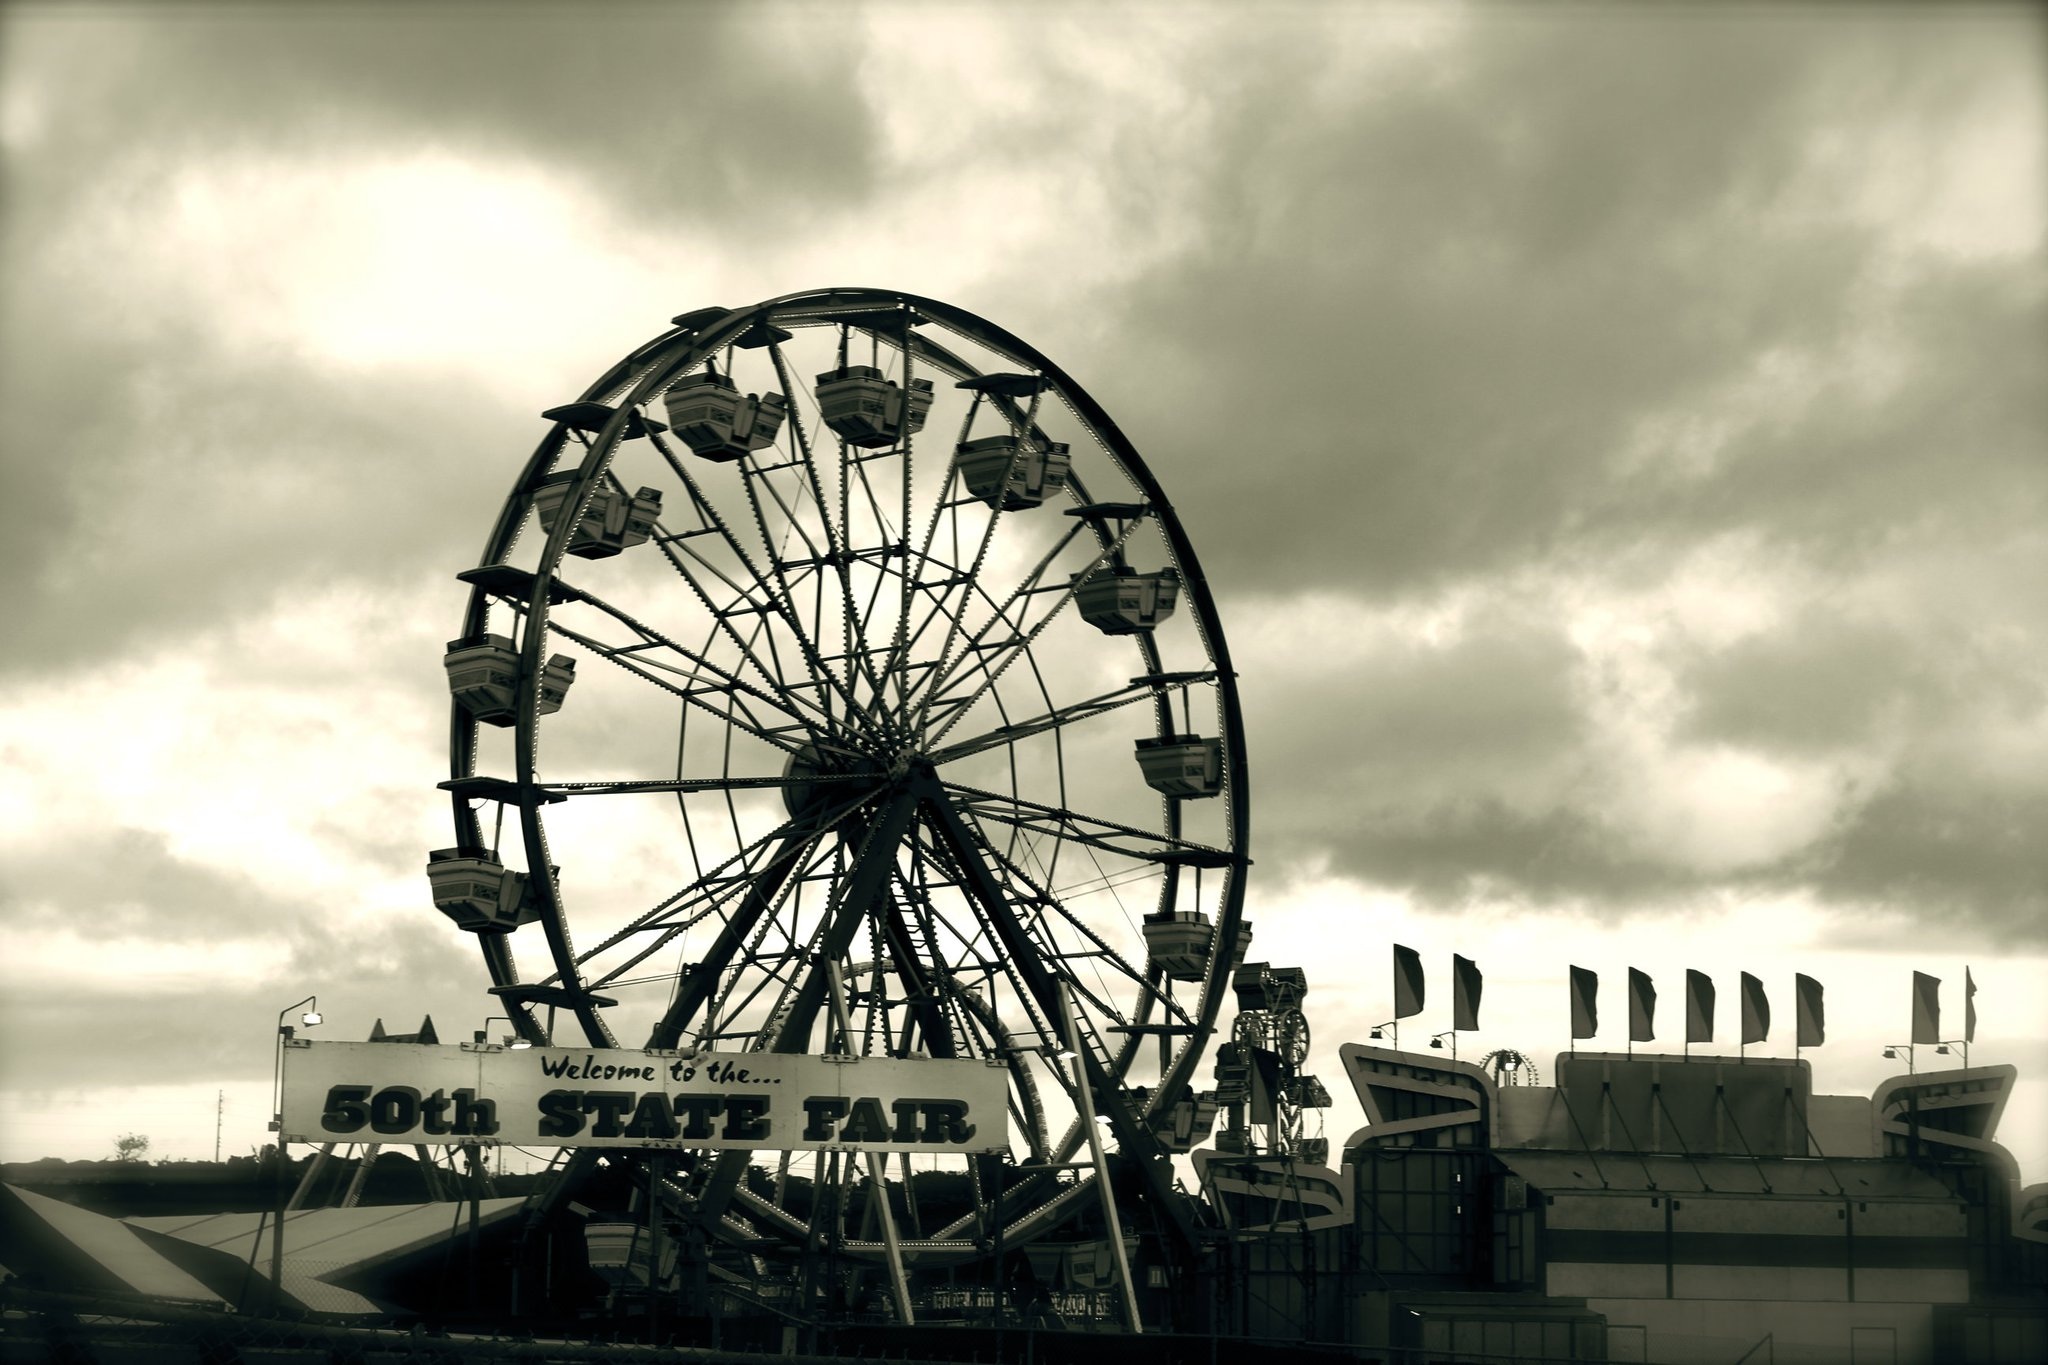
recreation, celebration, ferris wheel, amusement park, park, ride, attraction, hawaii, monochrome, celebrate, festival, clouds, day, tourist attraction, fair, exciting, state fair, amusement ride, outdoor recreation, geographical feature